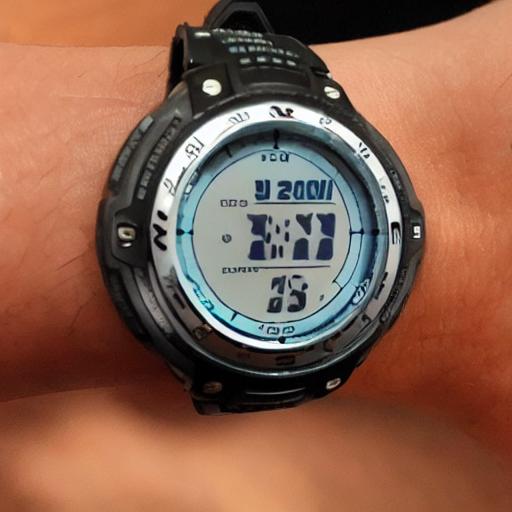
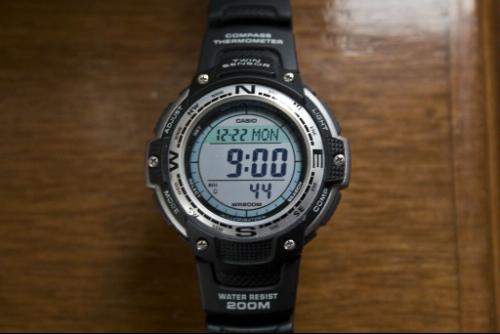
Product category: accessories_watch
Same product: no